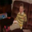
Label: man